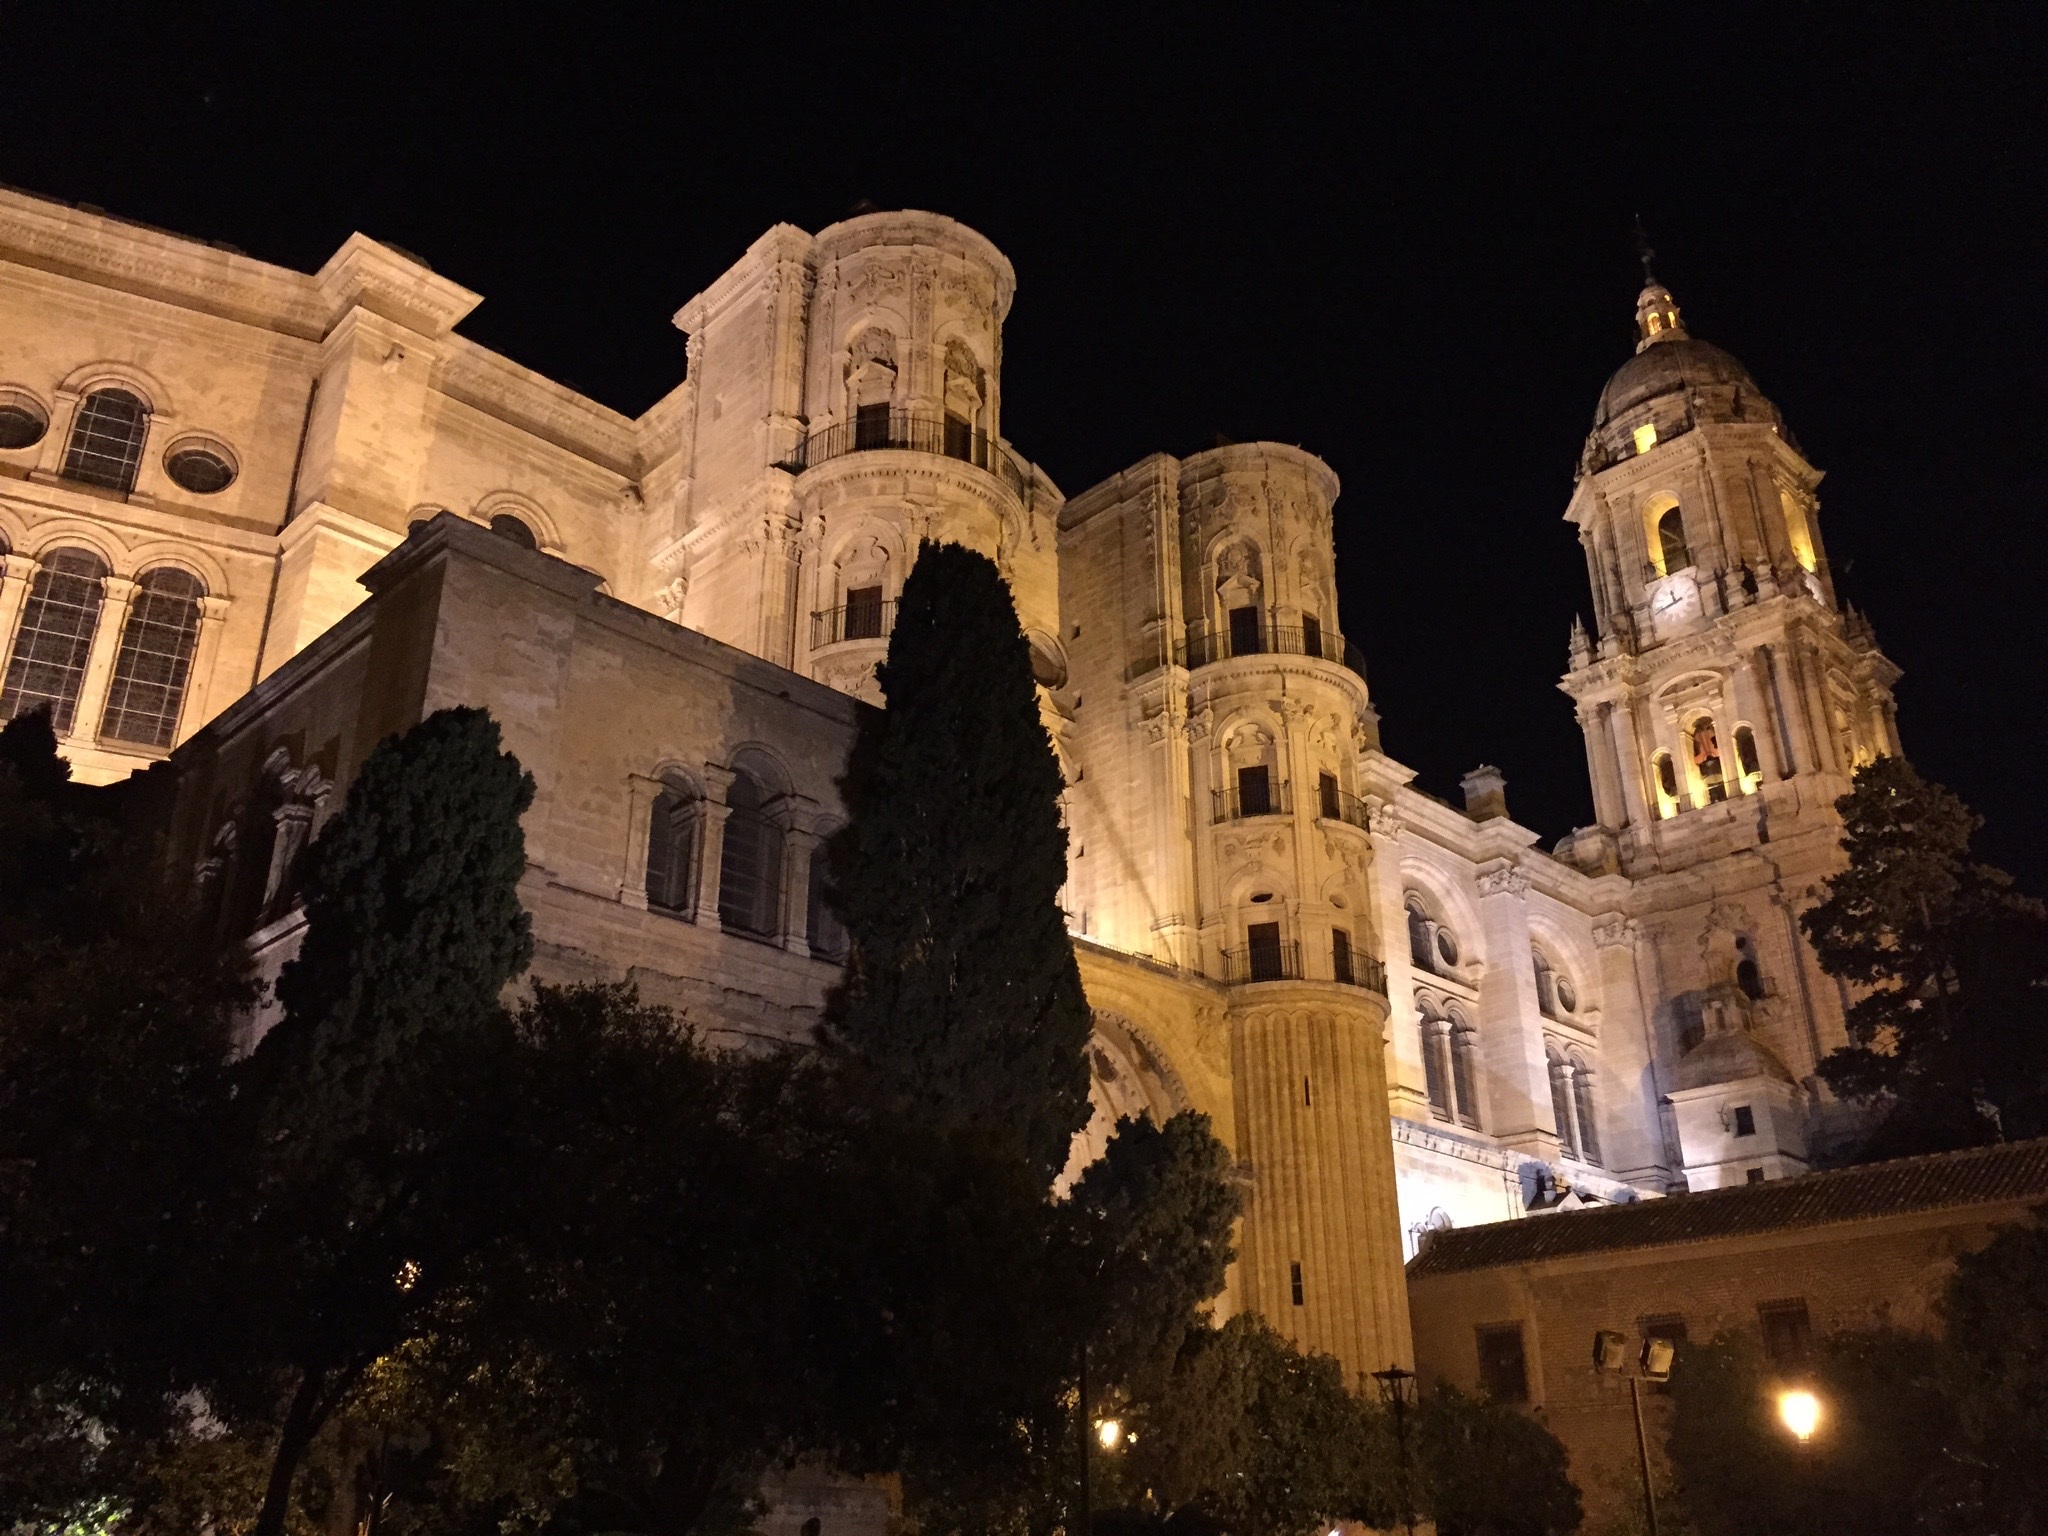
night, building, castle, church, cathedral, place of worship, temple, monastery, basilica, middle ages, malaga, ancient history